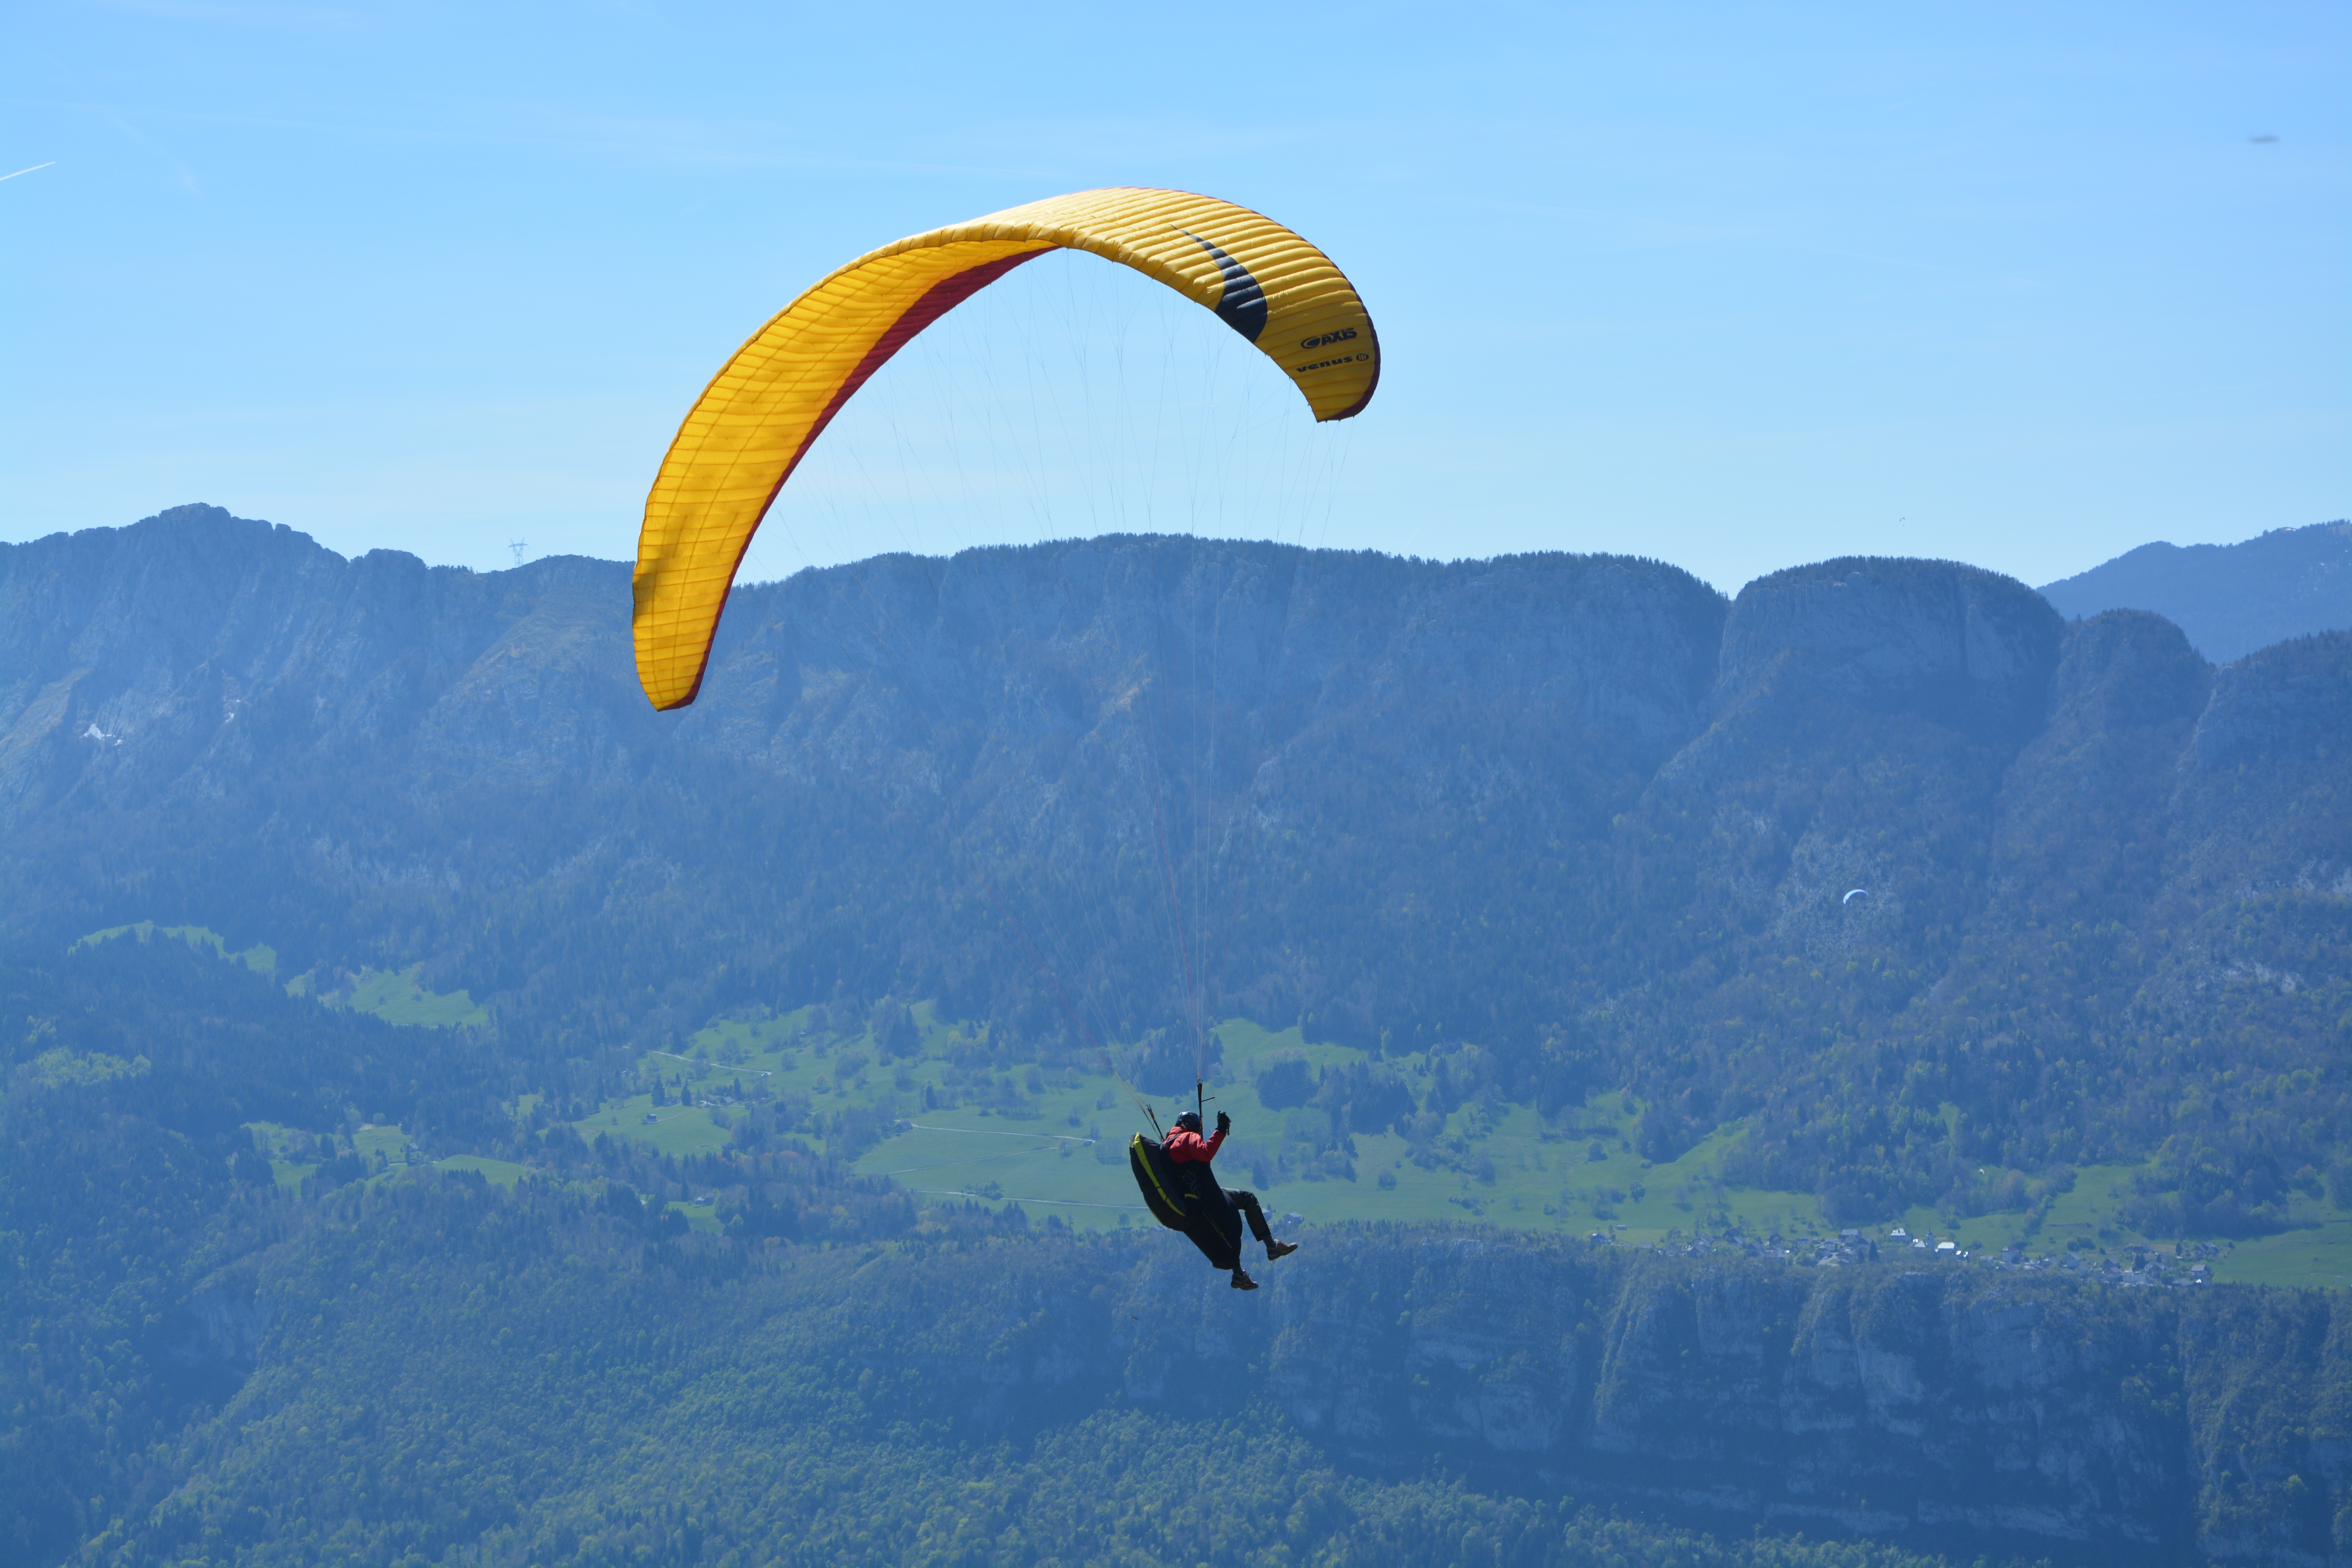
mountain, sport, fly, france, extreme sport, parachute, paragliding, sports, parachuting, air sports, haute savoie, hautes alpes, windsports